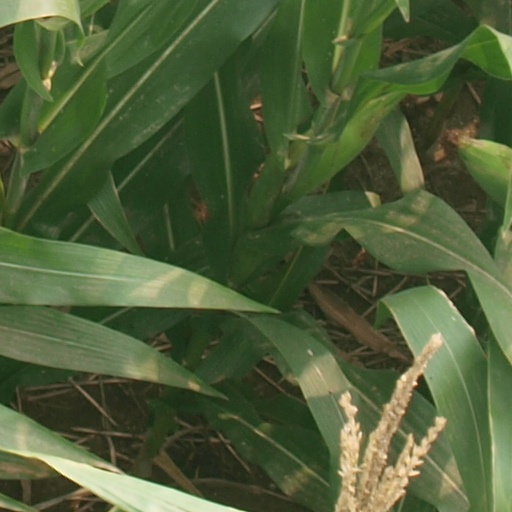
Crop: maize; corn